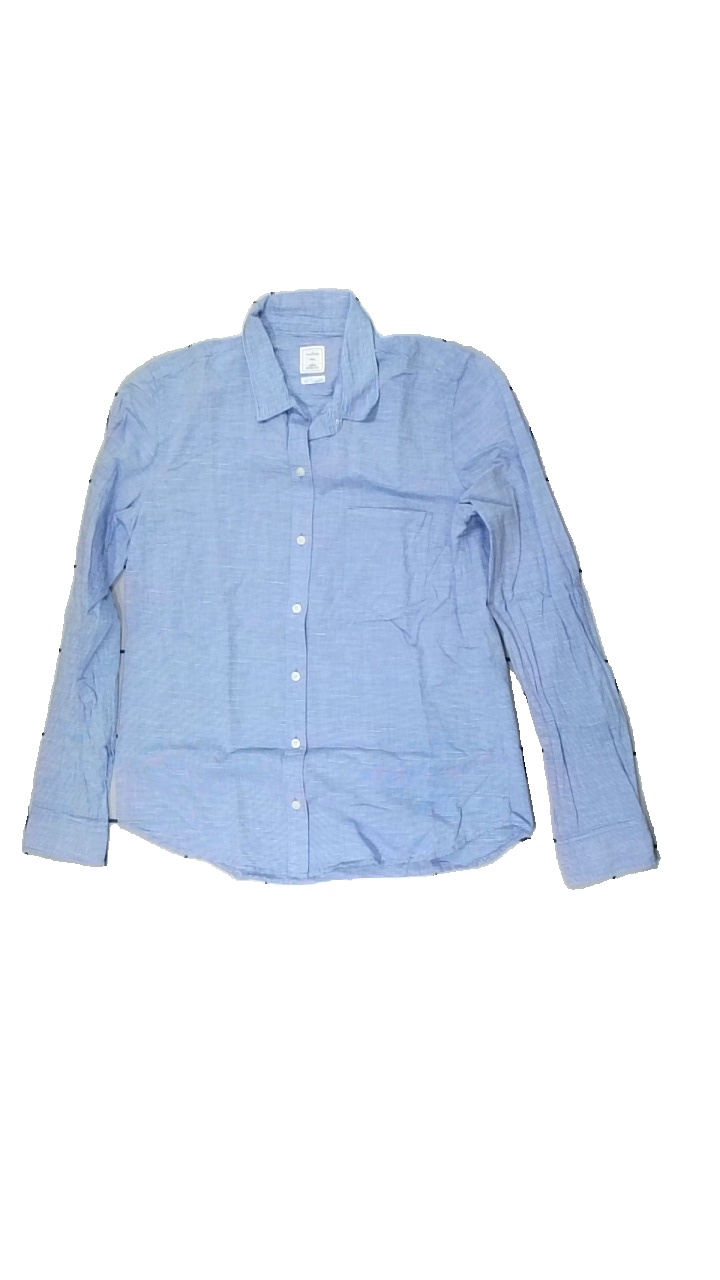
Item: Shirt (Ladies)
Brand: Gap
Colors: White, Blue
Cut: Regular
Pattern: Striped
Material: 100% cotton
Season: All
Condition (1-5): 5
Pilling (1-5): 5
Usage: Reuse
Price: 50-100